Risley Moss

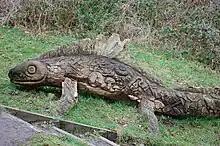
Carved sculpture of a Great Crested Newt

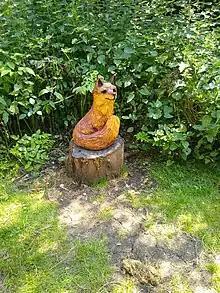
A fox sculpture on one of the walks

Natural depressions in the glacial drift left by the ice sheets which covered the Cheshire–Shropshire plain during the last ice age, 10,000–15,000 years ago, filled with water, forming the meres and mosses characteristic of the area today. In some cases, like Risley Moss, peat accumulation filled the depression, allowing colonisation by bog mosses such as the "Sphagnum" varieties, thus giving rise to the name "moss".